Chandler, Quebec

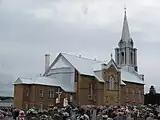
St. Dominique's Church in Newport

In 1912, Percy Milton Chandler, a Philadelphian manufacturer, built the first pulp and paper mill in the Gaspésie at the mouth of the Grand Pabos River, originally known as Portage-du-Grand-Pabos. By 1916, this village separated from Pabos and was incorporated as the Village Municipality of Chandler. The name Grand-Pabos was also used and in the 1930s, it was even tried to officially rename the village to Grand-Pabos. In 1958, Chandler gained "ville" (city) status.